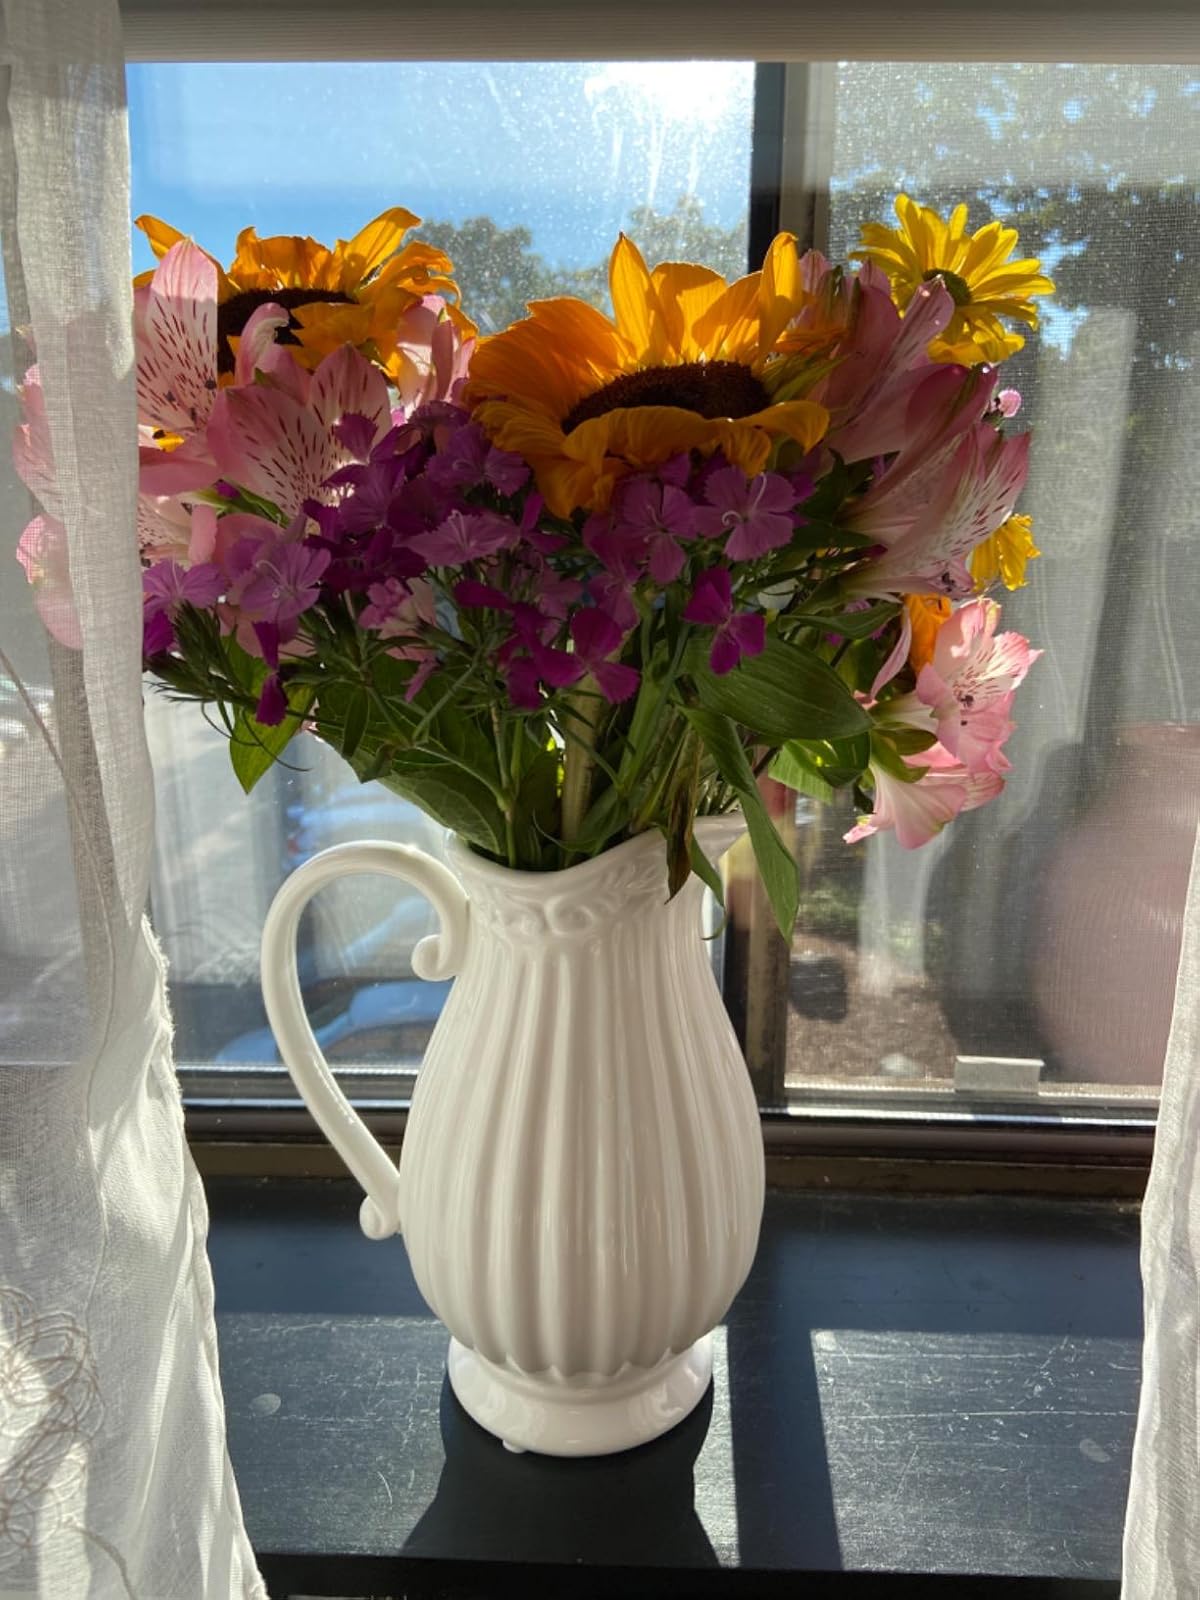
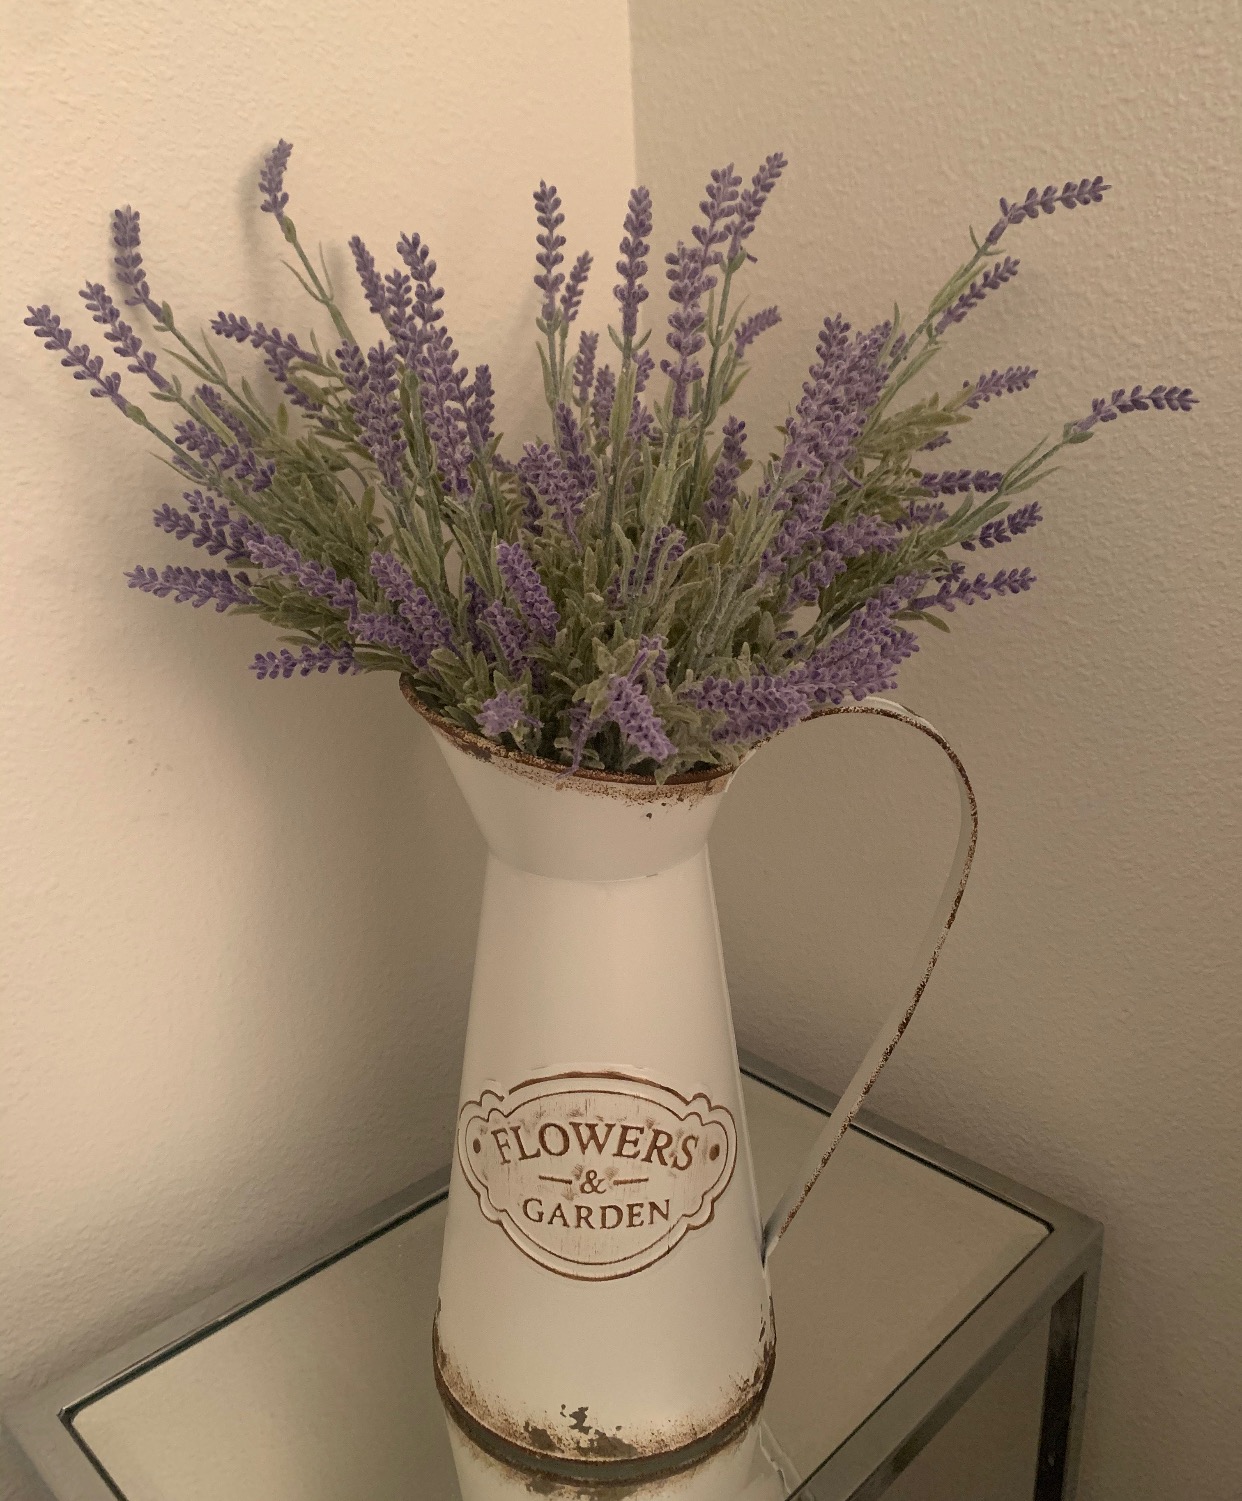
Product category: vase
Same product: no